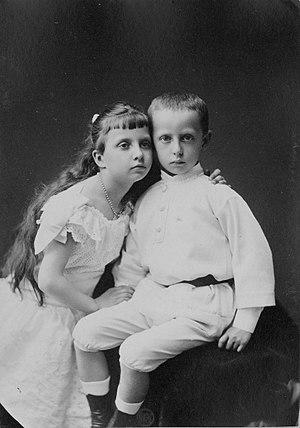
Les Infants de Madrid, Blanche (1868-1949) et Jacques (1870-1931).